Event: Nepal Earthquake
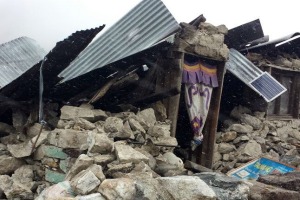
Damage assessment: damage